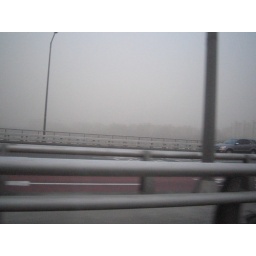
the bridge over the han river